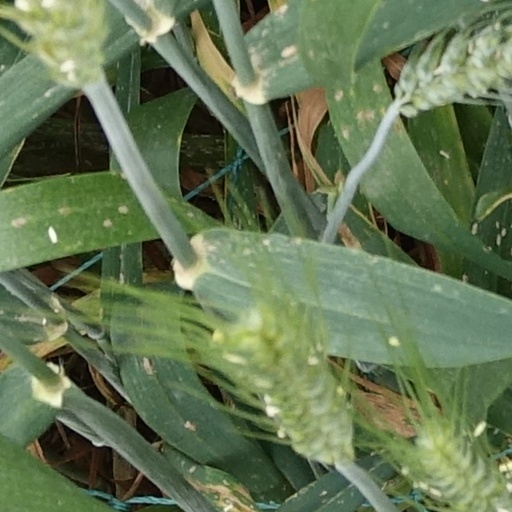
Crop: wheat